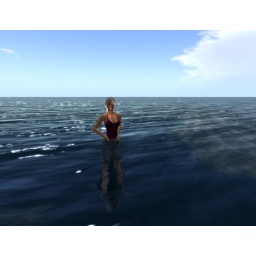
standing in the water 3